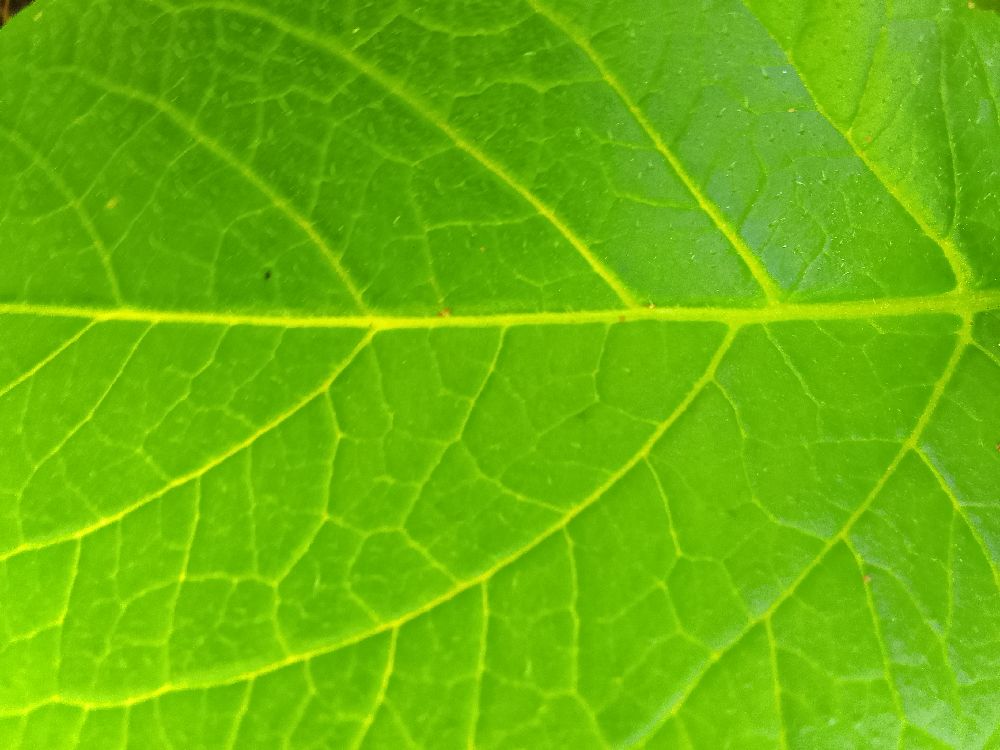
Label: Healthy